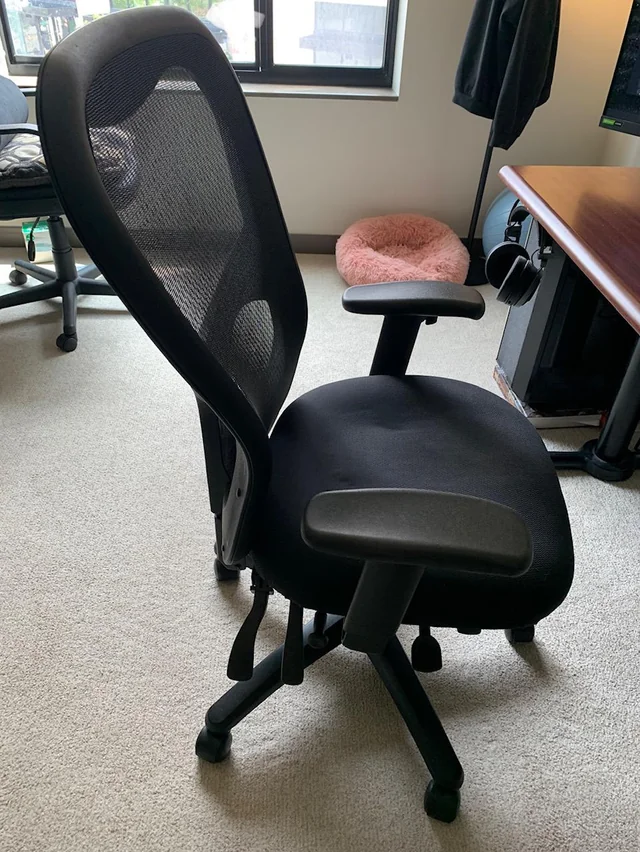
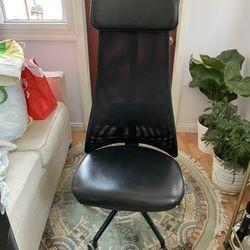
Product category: items_chair
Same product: no